Hussain Ali Baba

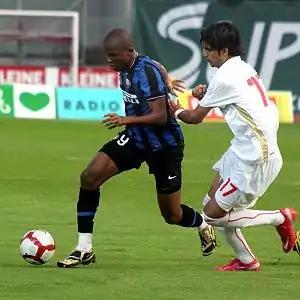
Hussain Ali Baba next to Samuel Eto'o during a friendly match between Bahrain and Inter Milan.

Baba first played for Al Riffa football club from 2003 to 2004 after which he switched to Qatar's Al-Shamal football club from 2004 till 2005. He then moved to Kuwait SC until 2007 when he joined Al-Rayyan football club, where he scored twice, until 2008. From 2008 to 2009, he joined and left three clubs; Umm-Salal in 2008, Al-Salmiya and Al-Shabab (UAE) clubs in 2009 respectively. In 2010, he joined Saudi Arabia's Al-Wehda club until 2011. Following this, he joined El Jaish for a single season until 2012. In 2012, he played for Kuwait SC.